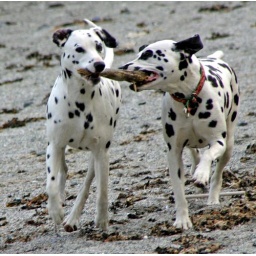
These two dogs were running on the beach in Petersburg with a stick in each one mouths.